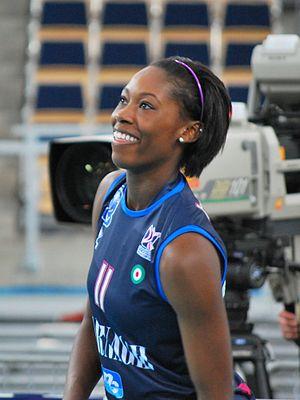
L'équipe des États-Unis de volley-ball féminin est composée des meilleures joueuses américaines sélectionnées par la Fédération Américaine de Volleyball. Elle est actuellement classée au 3ᵉ rang de la FIVB au 21 octobre 2018.